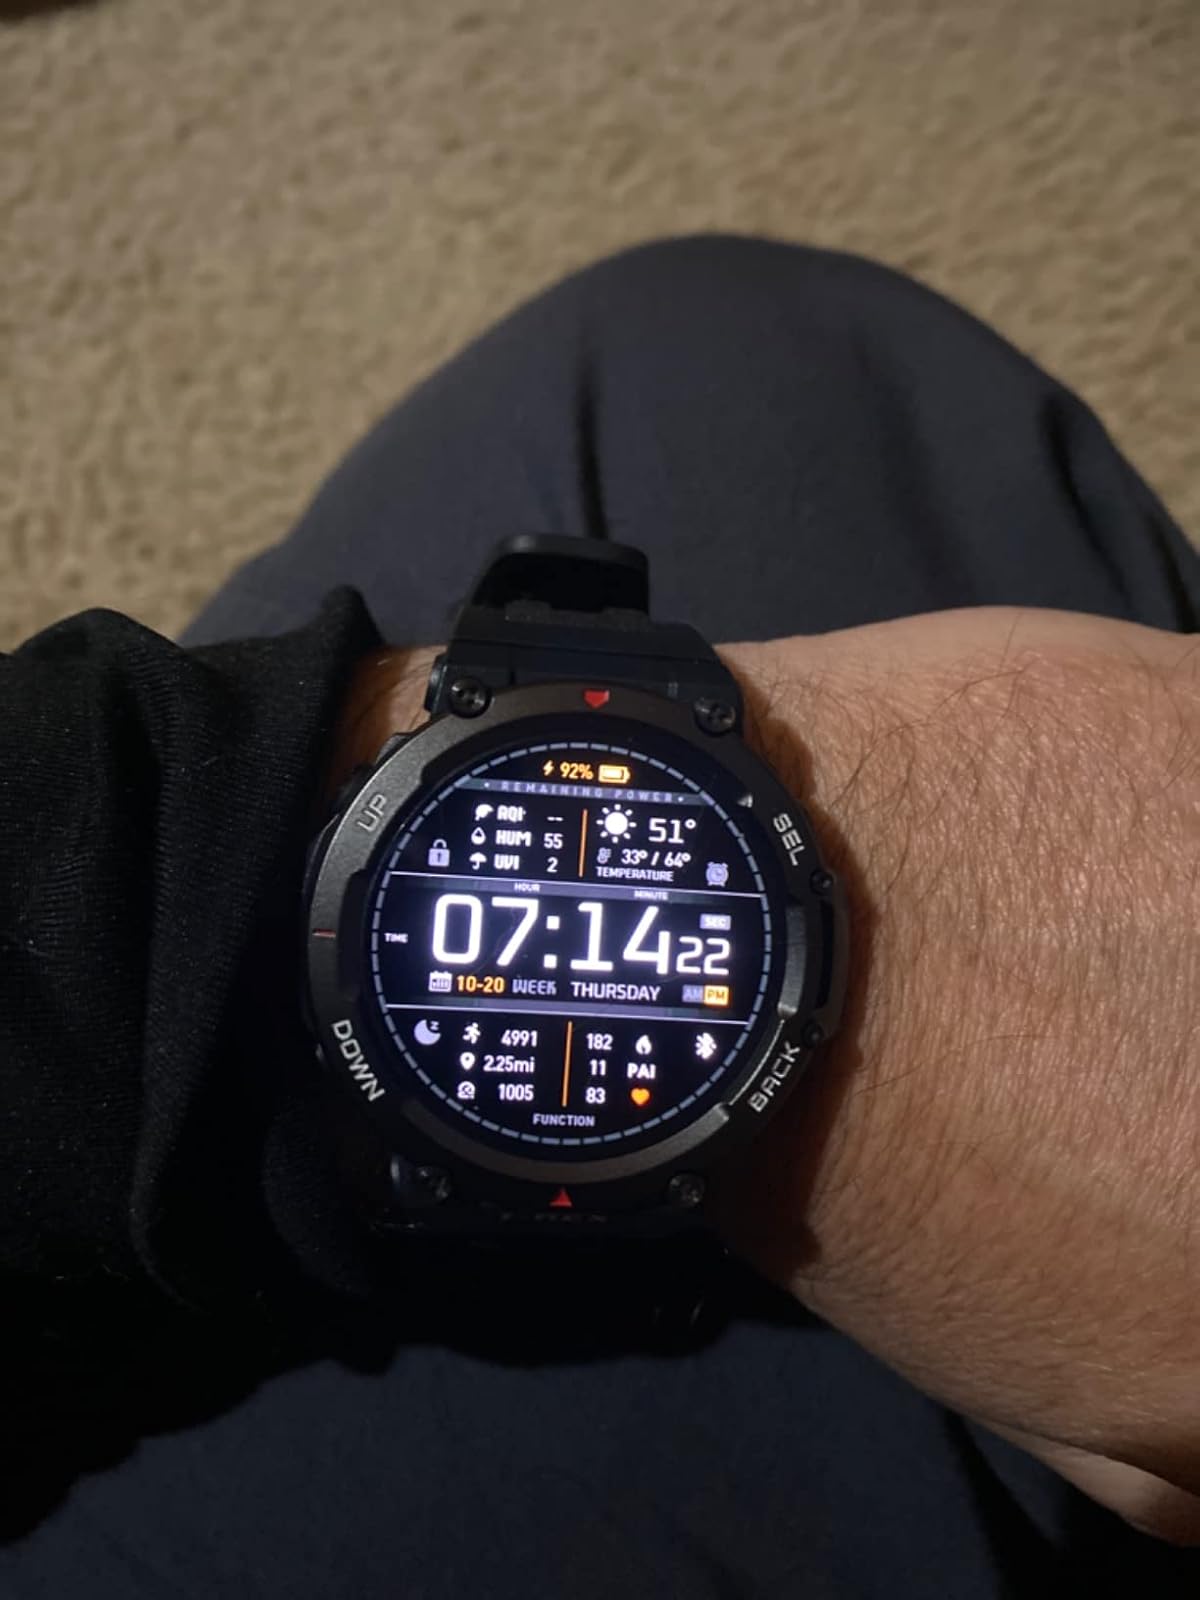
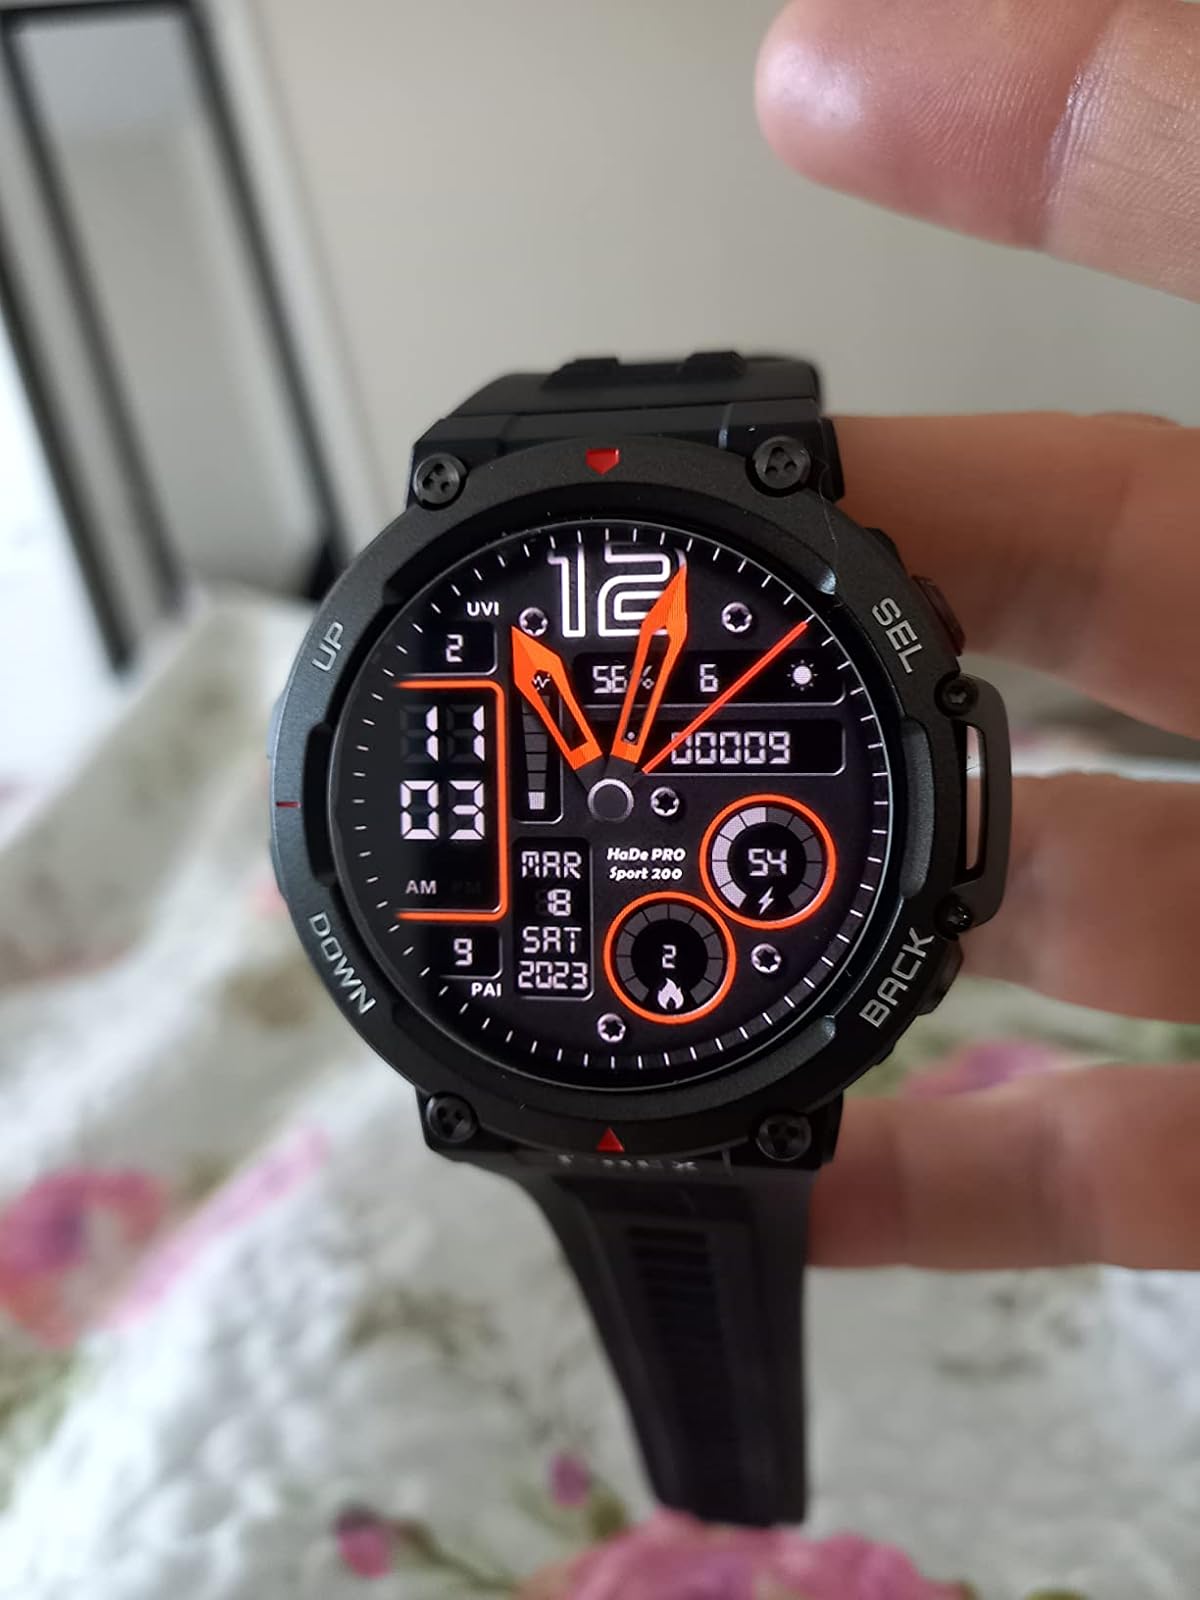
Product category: smartwatch
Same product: yes